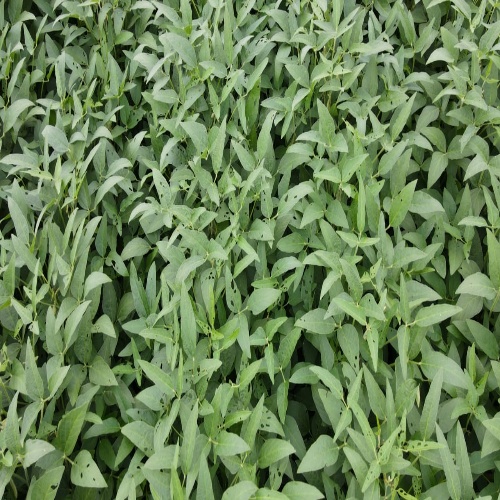
Label: Caterpillar